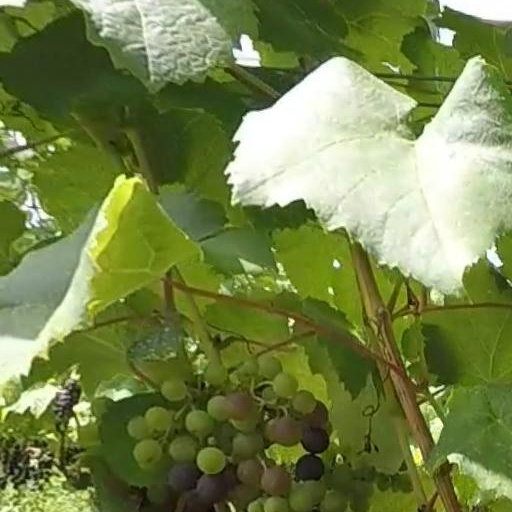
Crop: grape